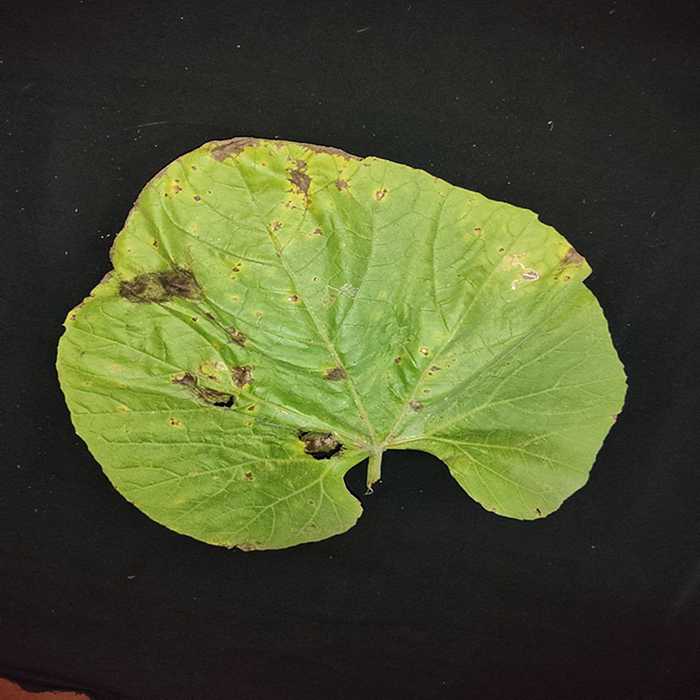
Plant: Bottle gourd
Label: Downey mildew